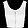
Label: T - shirt / top